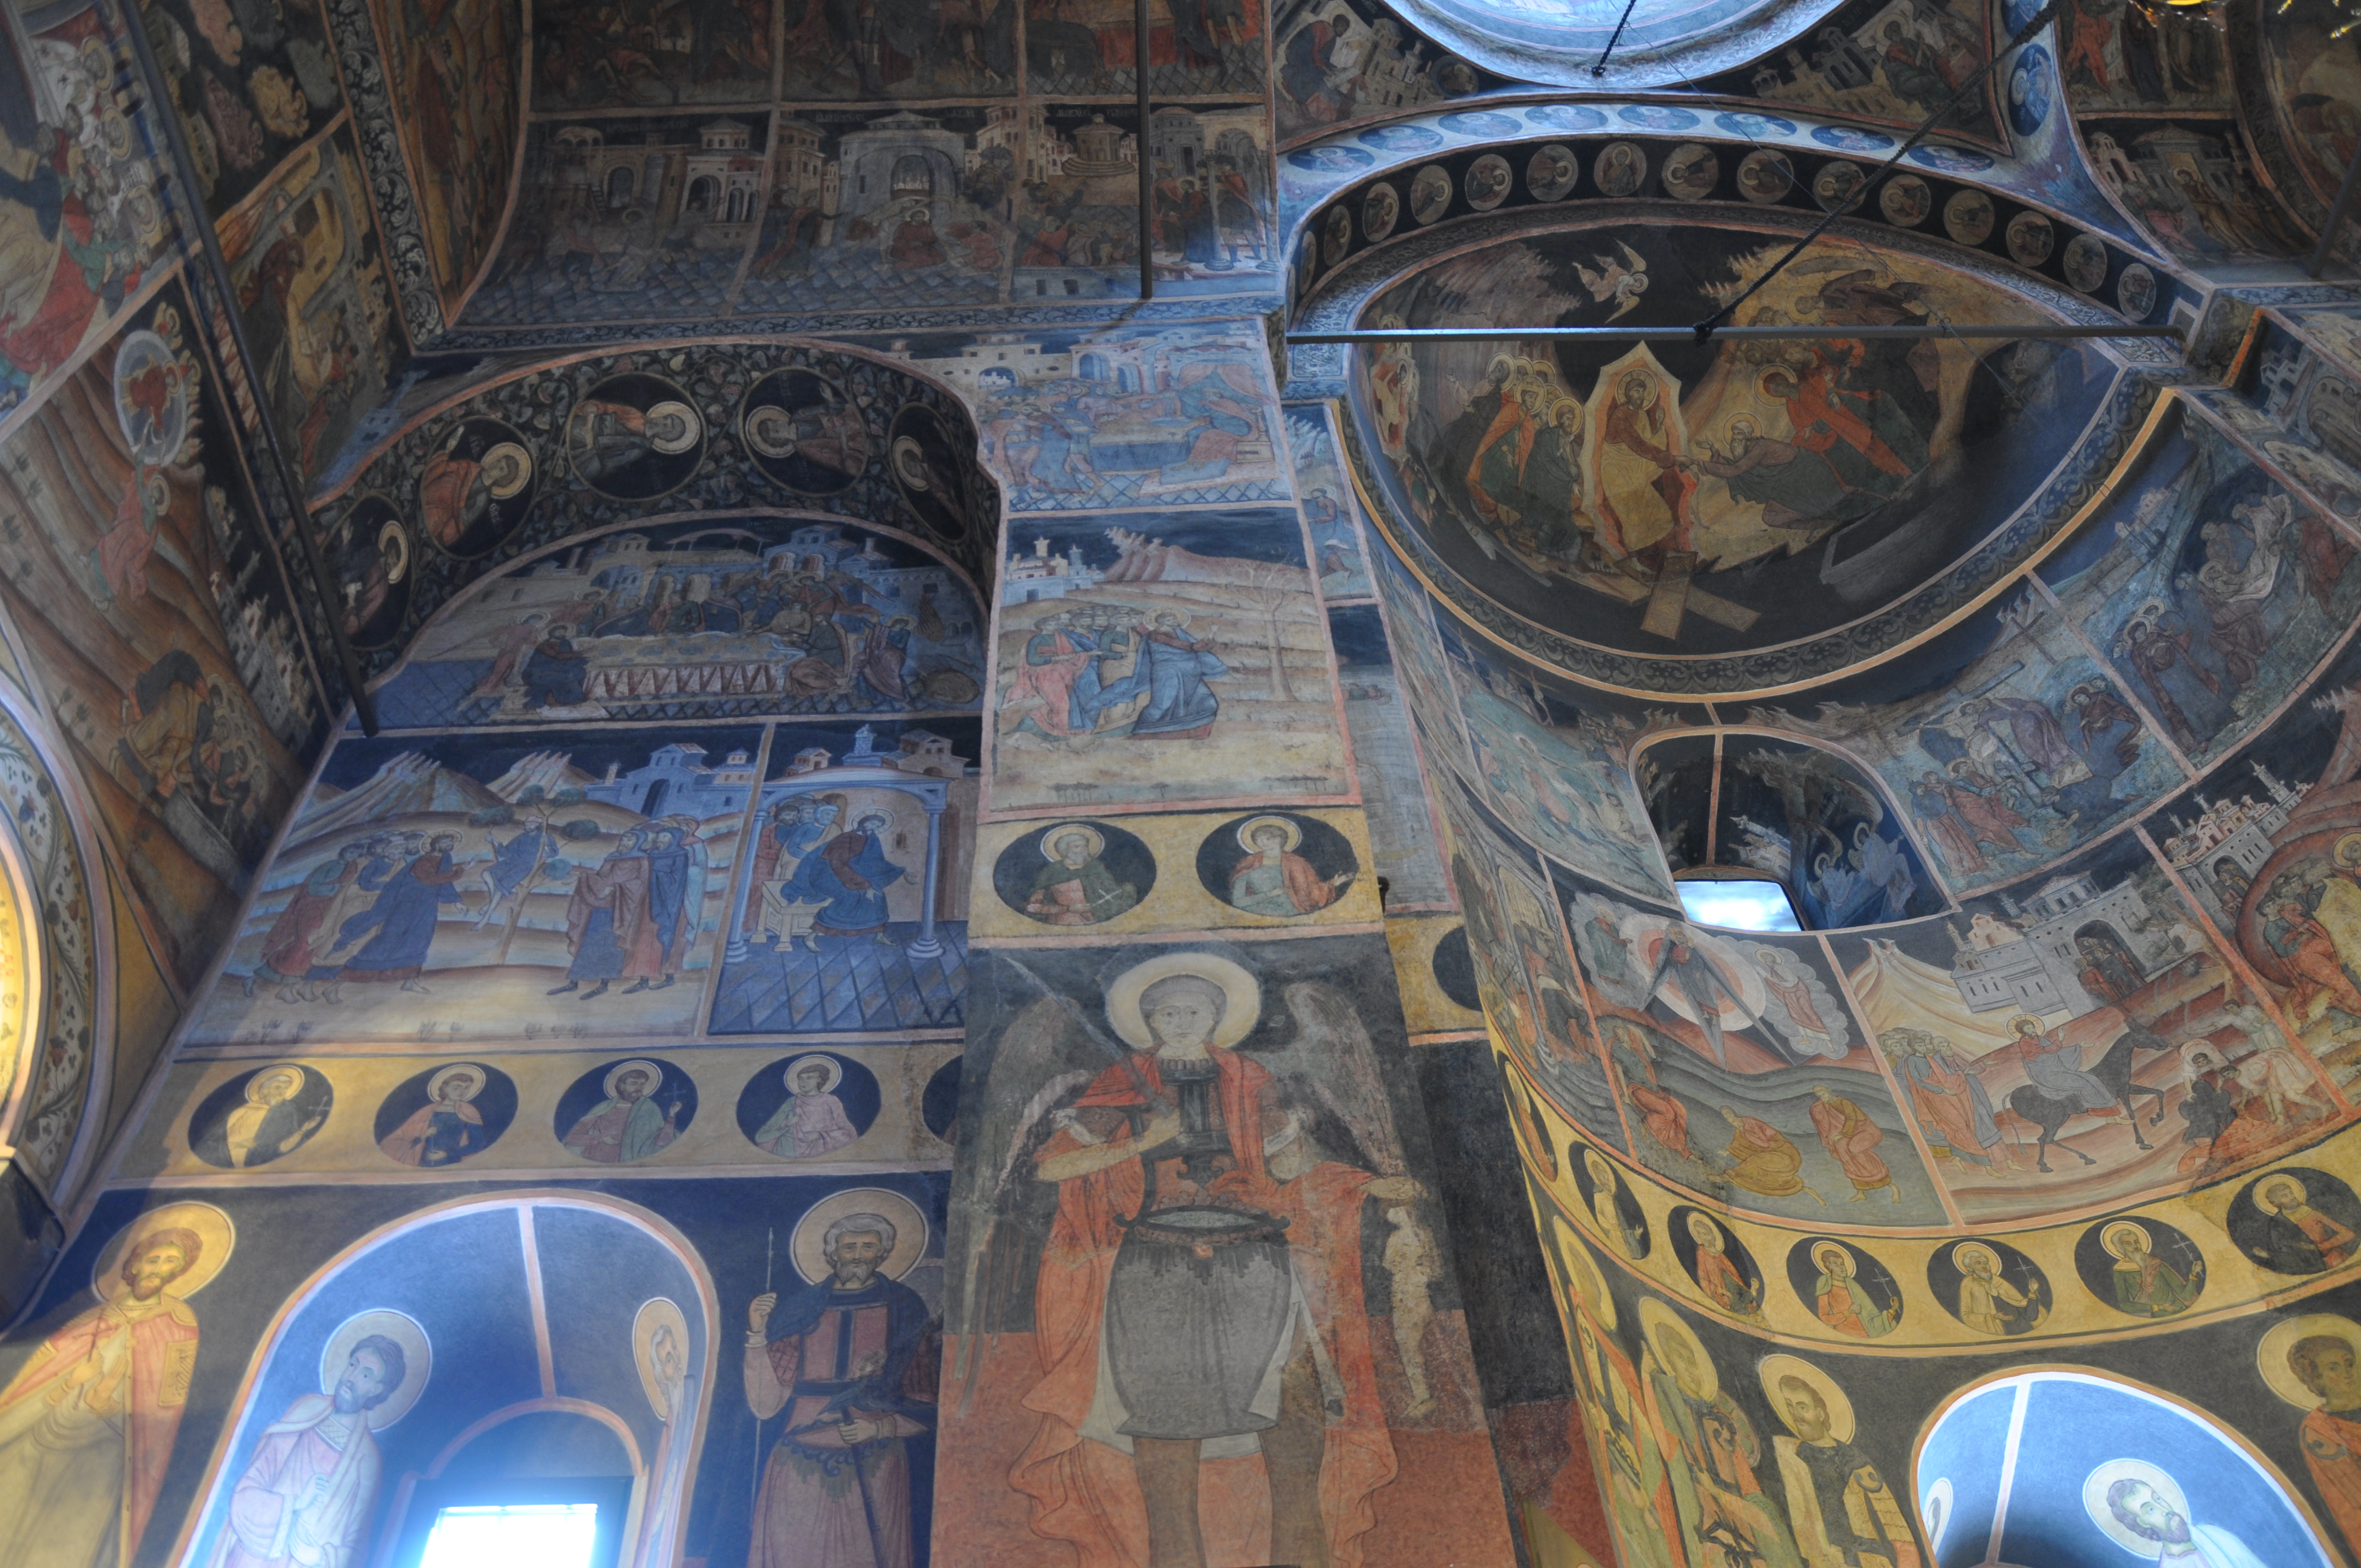
architecture, photography, building, photo, religion, church, cathedral, christian, place of worship, photos, religious, free, de, temple, churches, fotografie, christianity, romana, style, orthodox, eastern, basilica, romania, bucharest, bor, biserica, arhitectura, orthodoxy, romanian, ortodoxa, ortodoxia, ortodoxie, ecclesiastical, bisericeasc, cladire, edificiu, bucuresti, brancovenesc, cretulescu, kretzulescu, kretulescu, cretzulescu, ancient rome, cre tinism, cre tin, ancient history